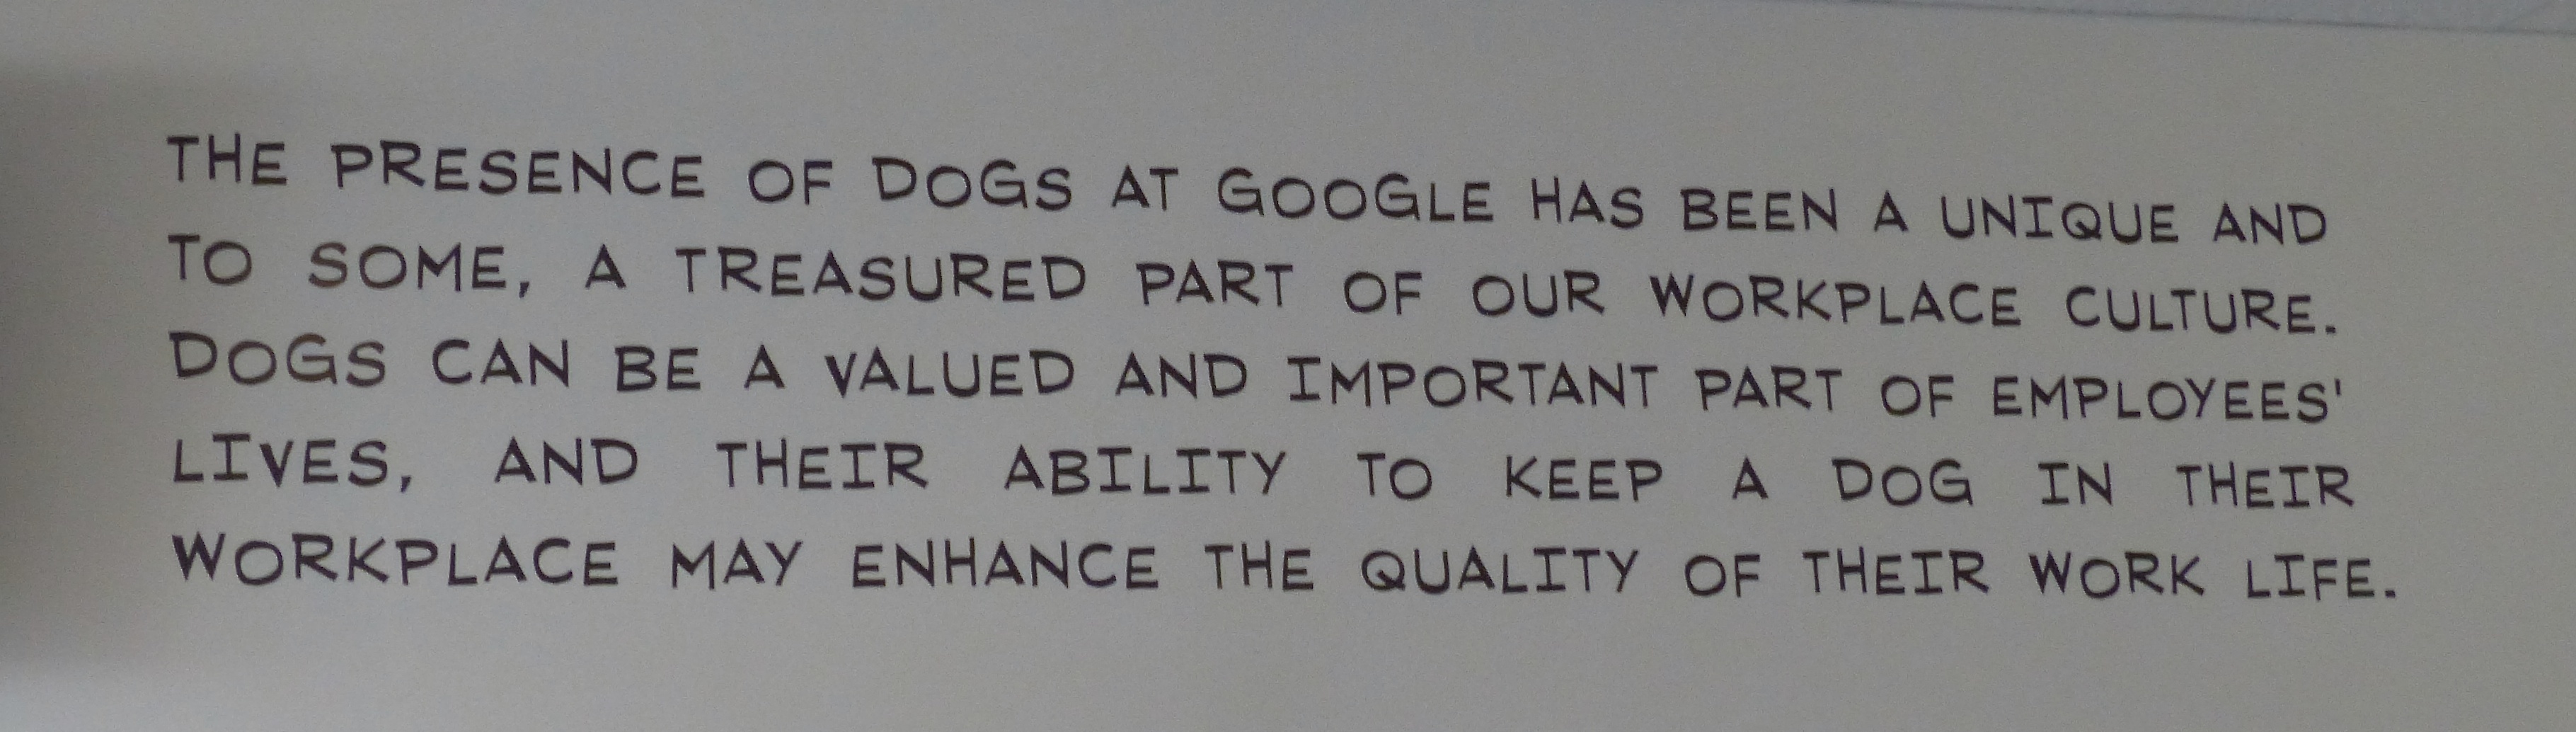
valley, travel, line, usa, california, font, dogs, text, google, handwriting, calligraphy, document, lecture, paloalto, silicon